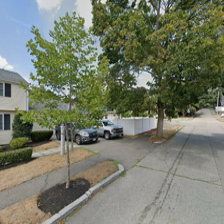
Label: streetView